John Batman

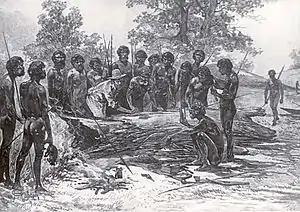
A late-19th century artist's impression of Batman's Treaty being signed

Batman participated in the many killings of Tasmanian Aboriginal people while in Tasmania. Many such killings are well documented in the Tasmanian State archives and Victorian State library records.